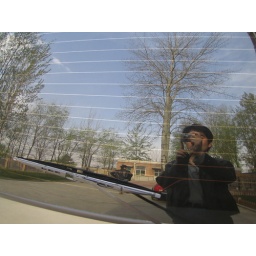
sky in the back of car